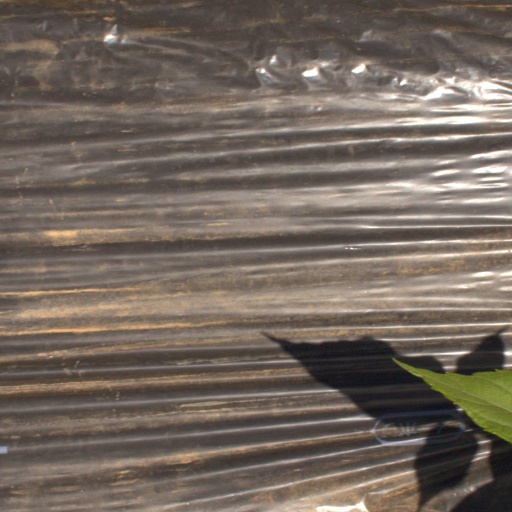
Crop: Jerusalem artichoke